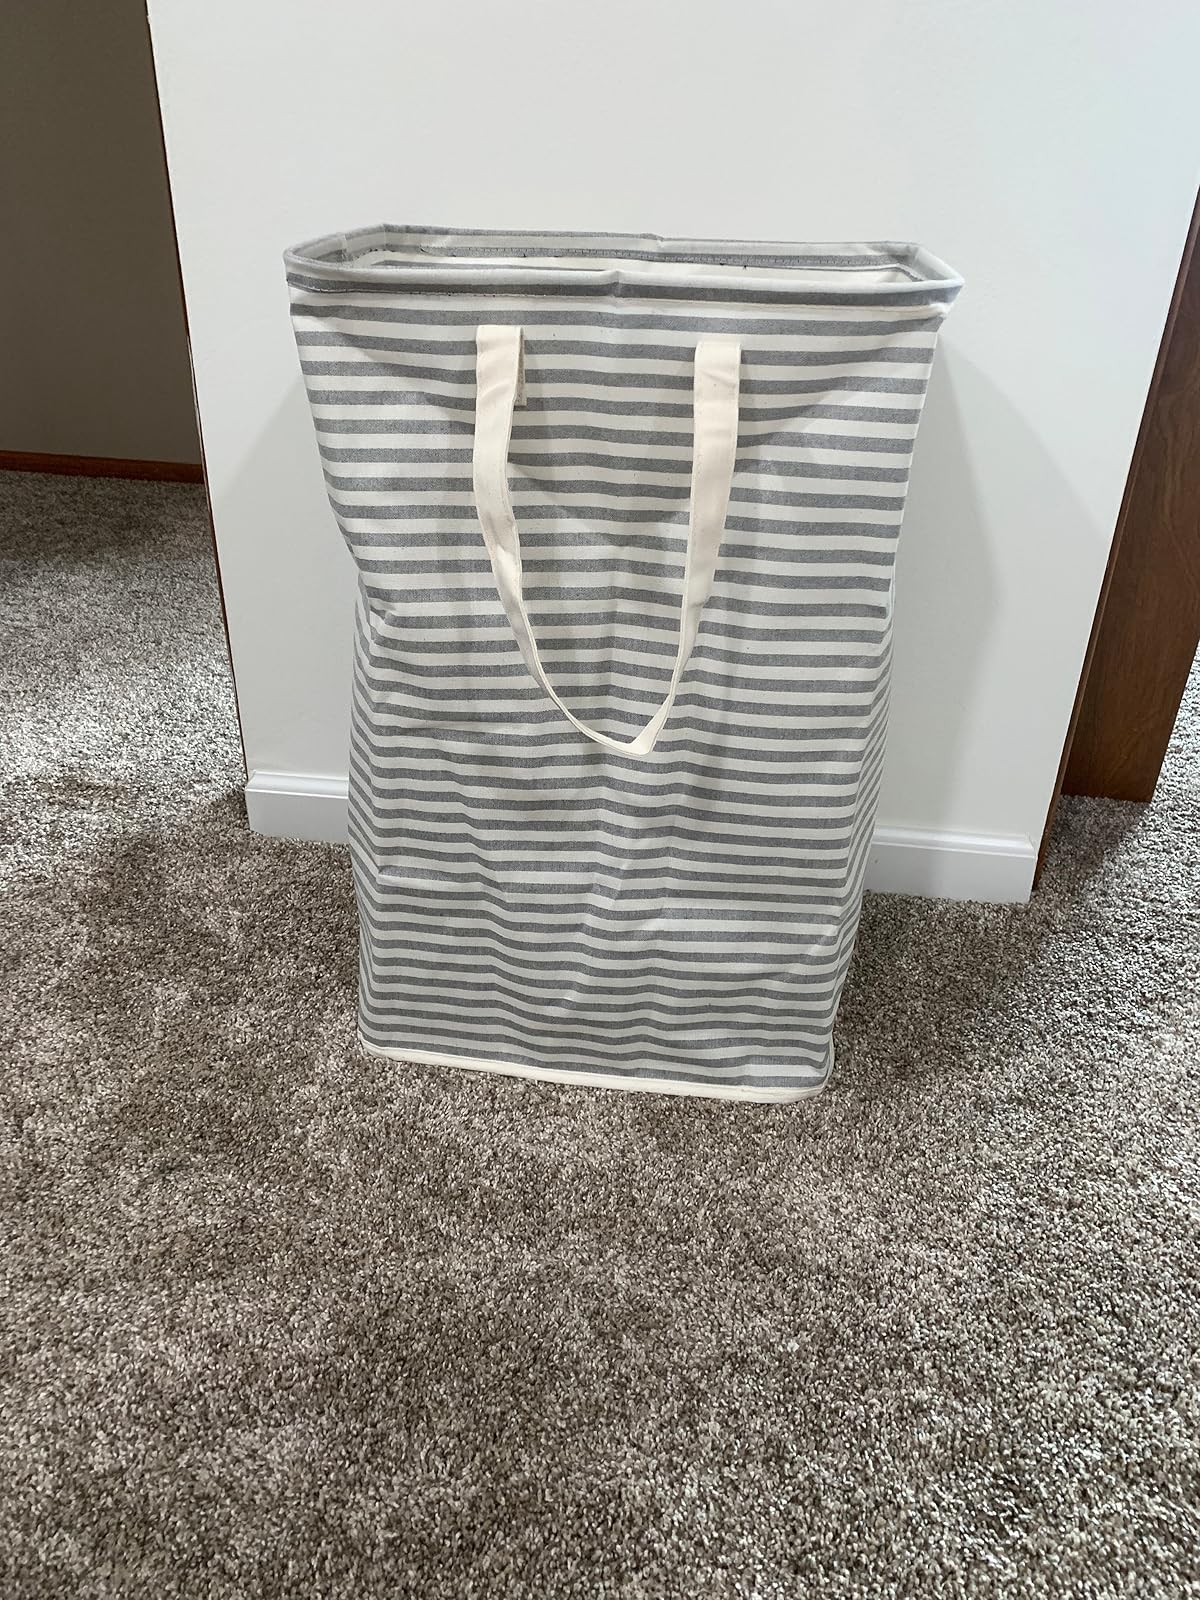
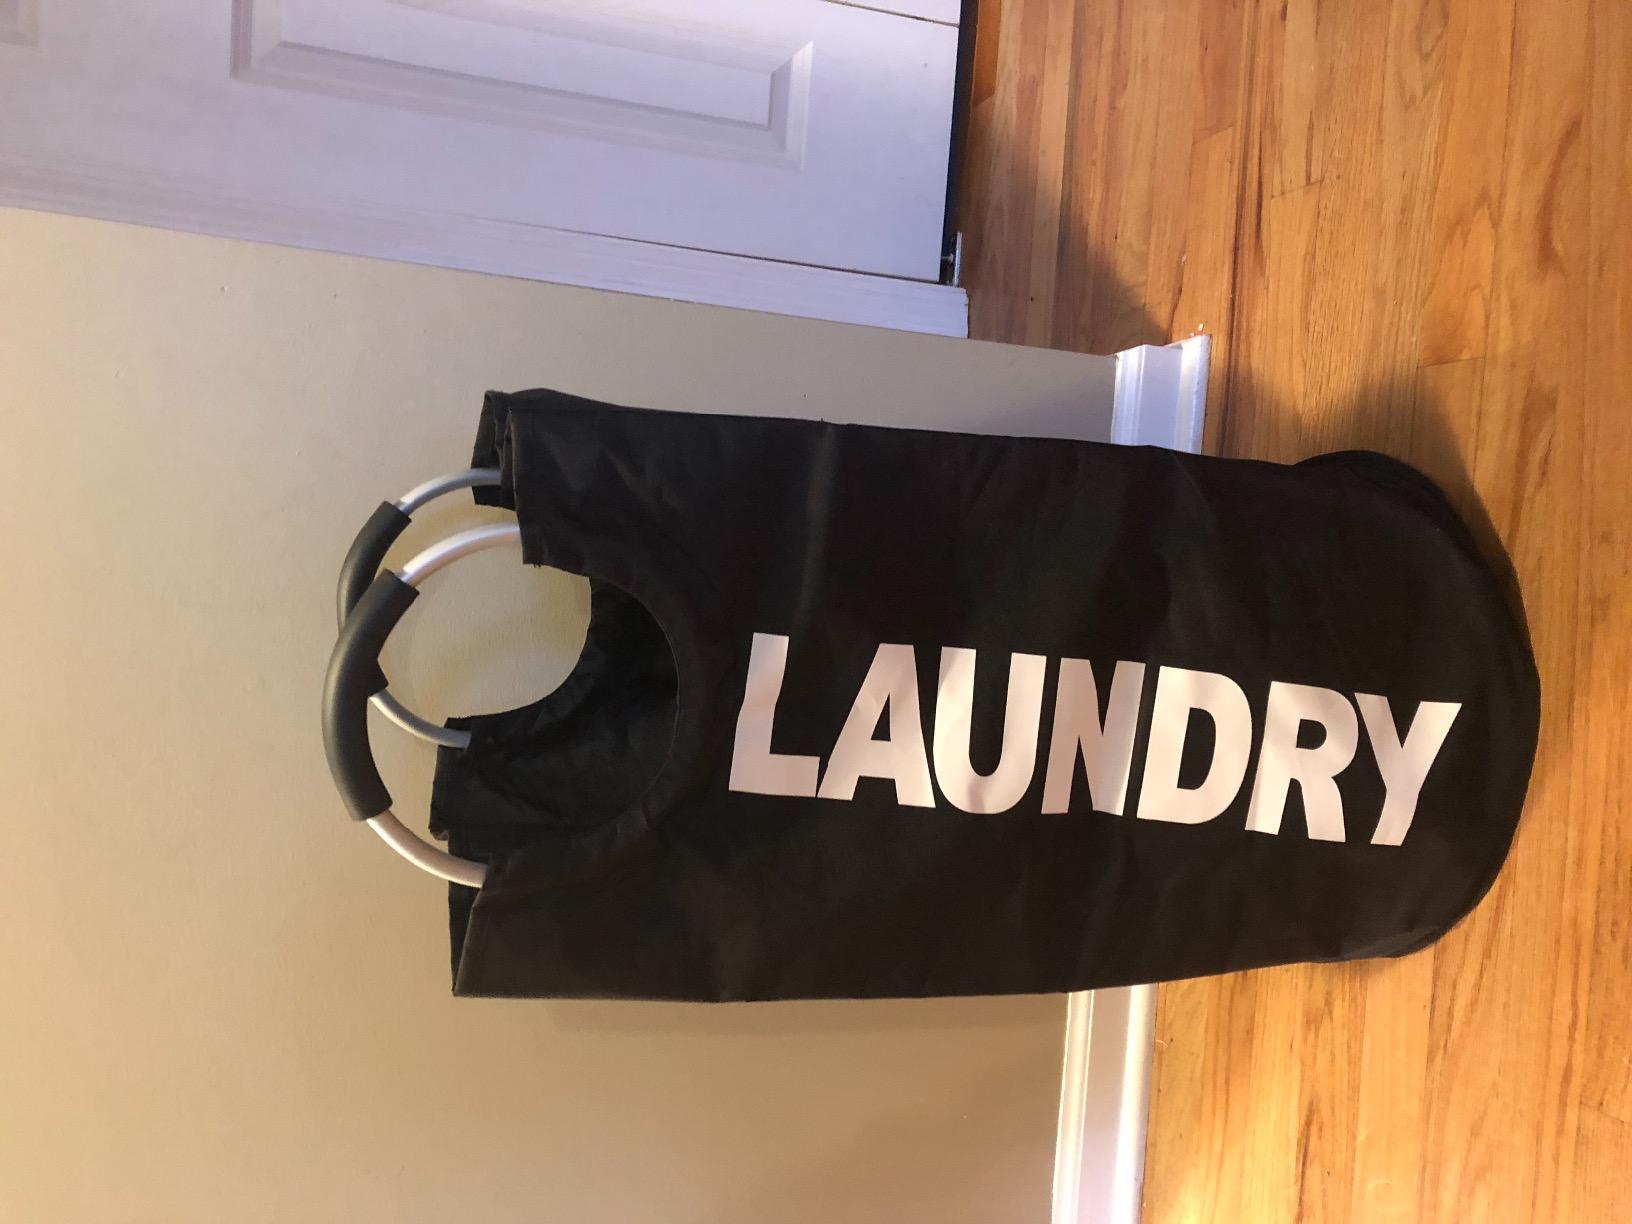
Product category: items_hamper
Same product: no